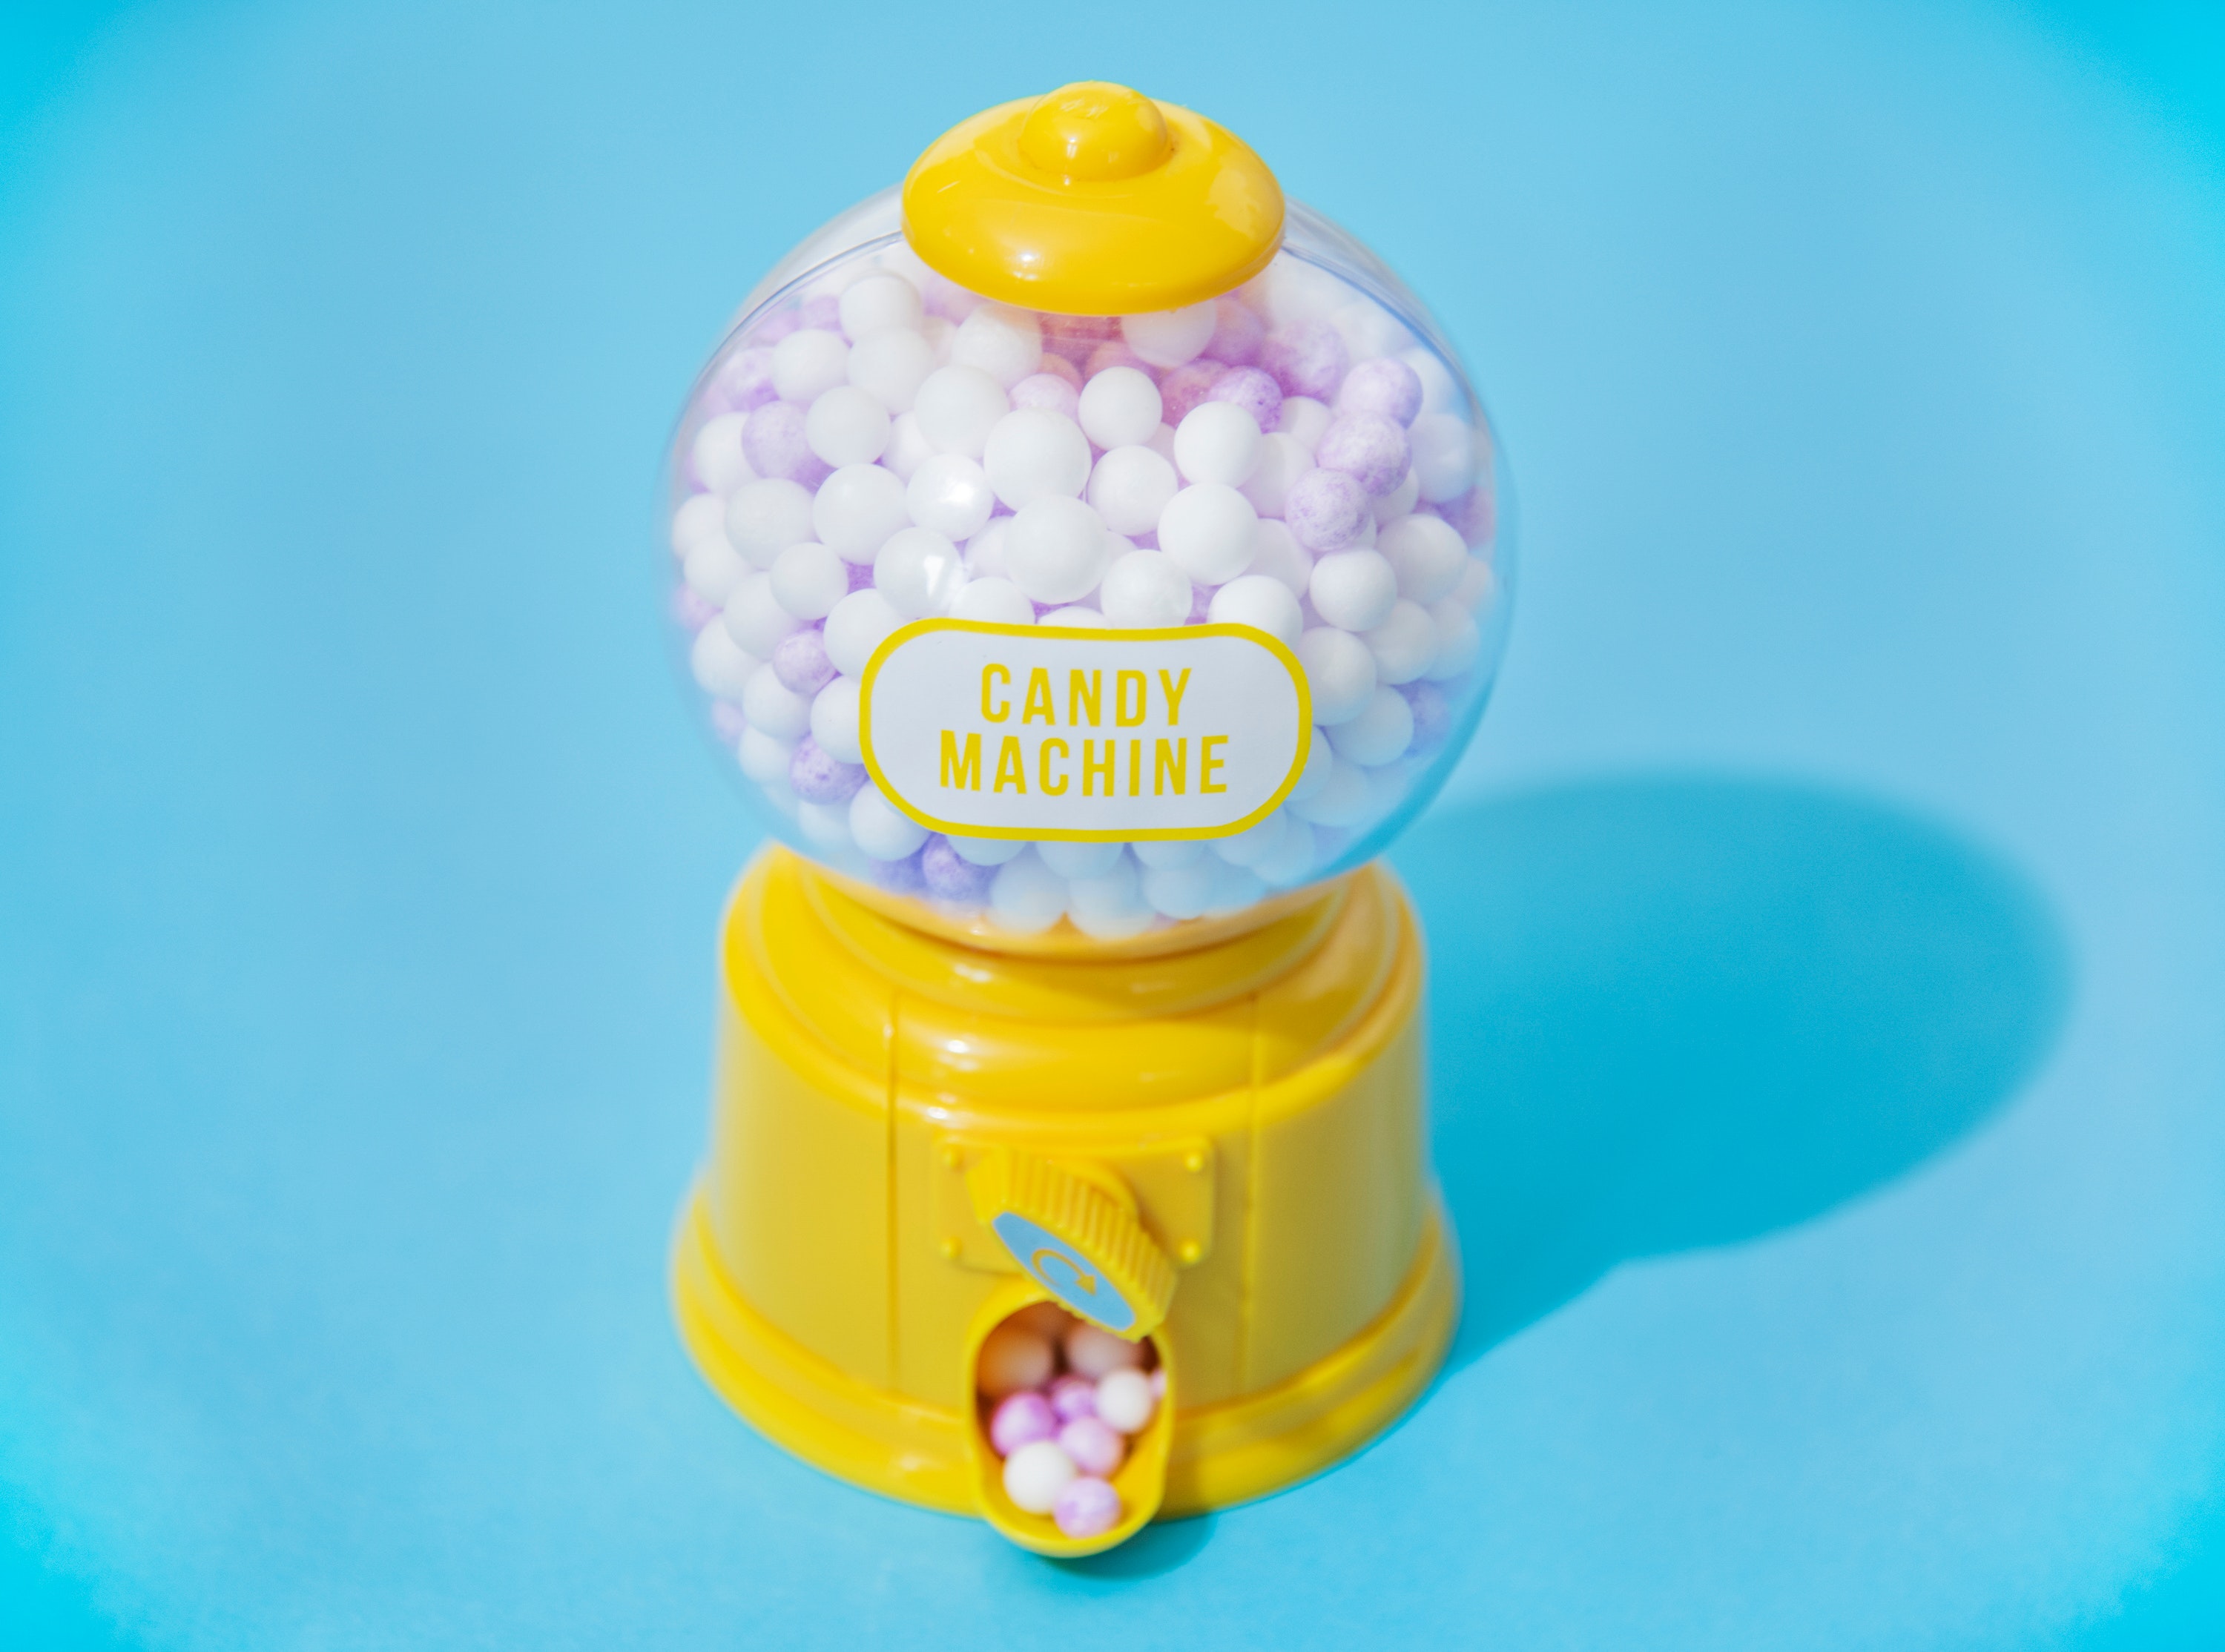
yellow, product, food, plastic